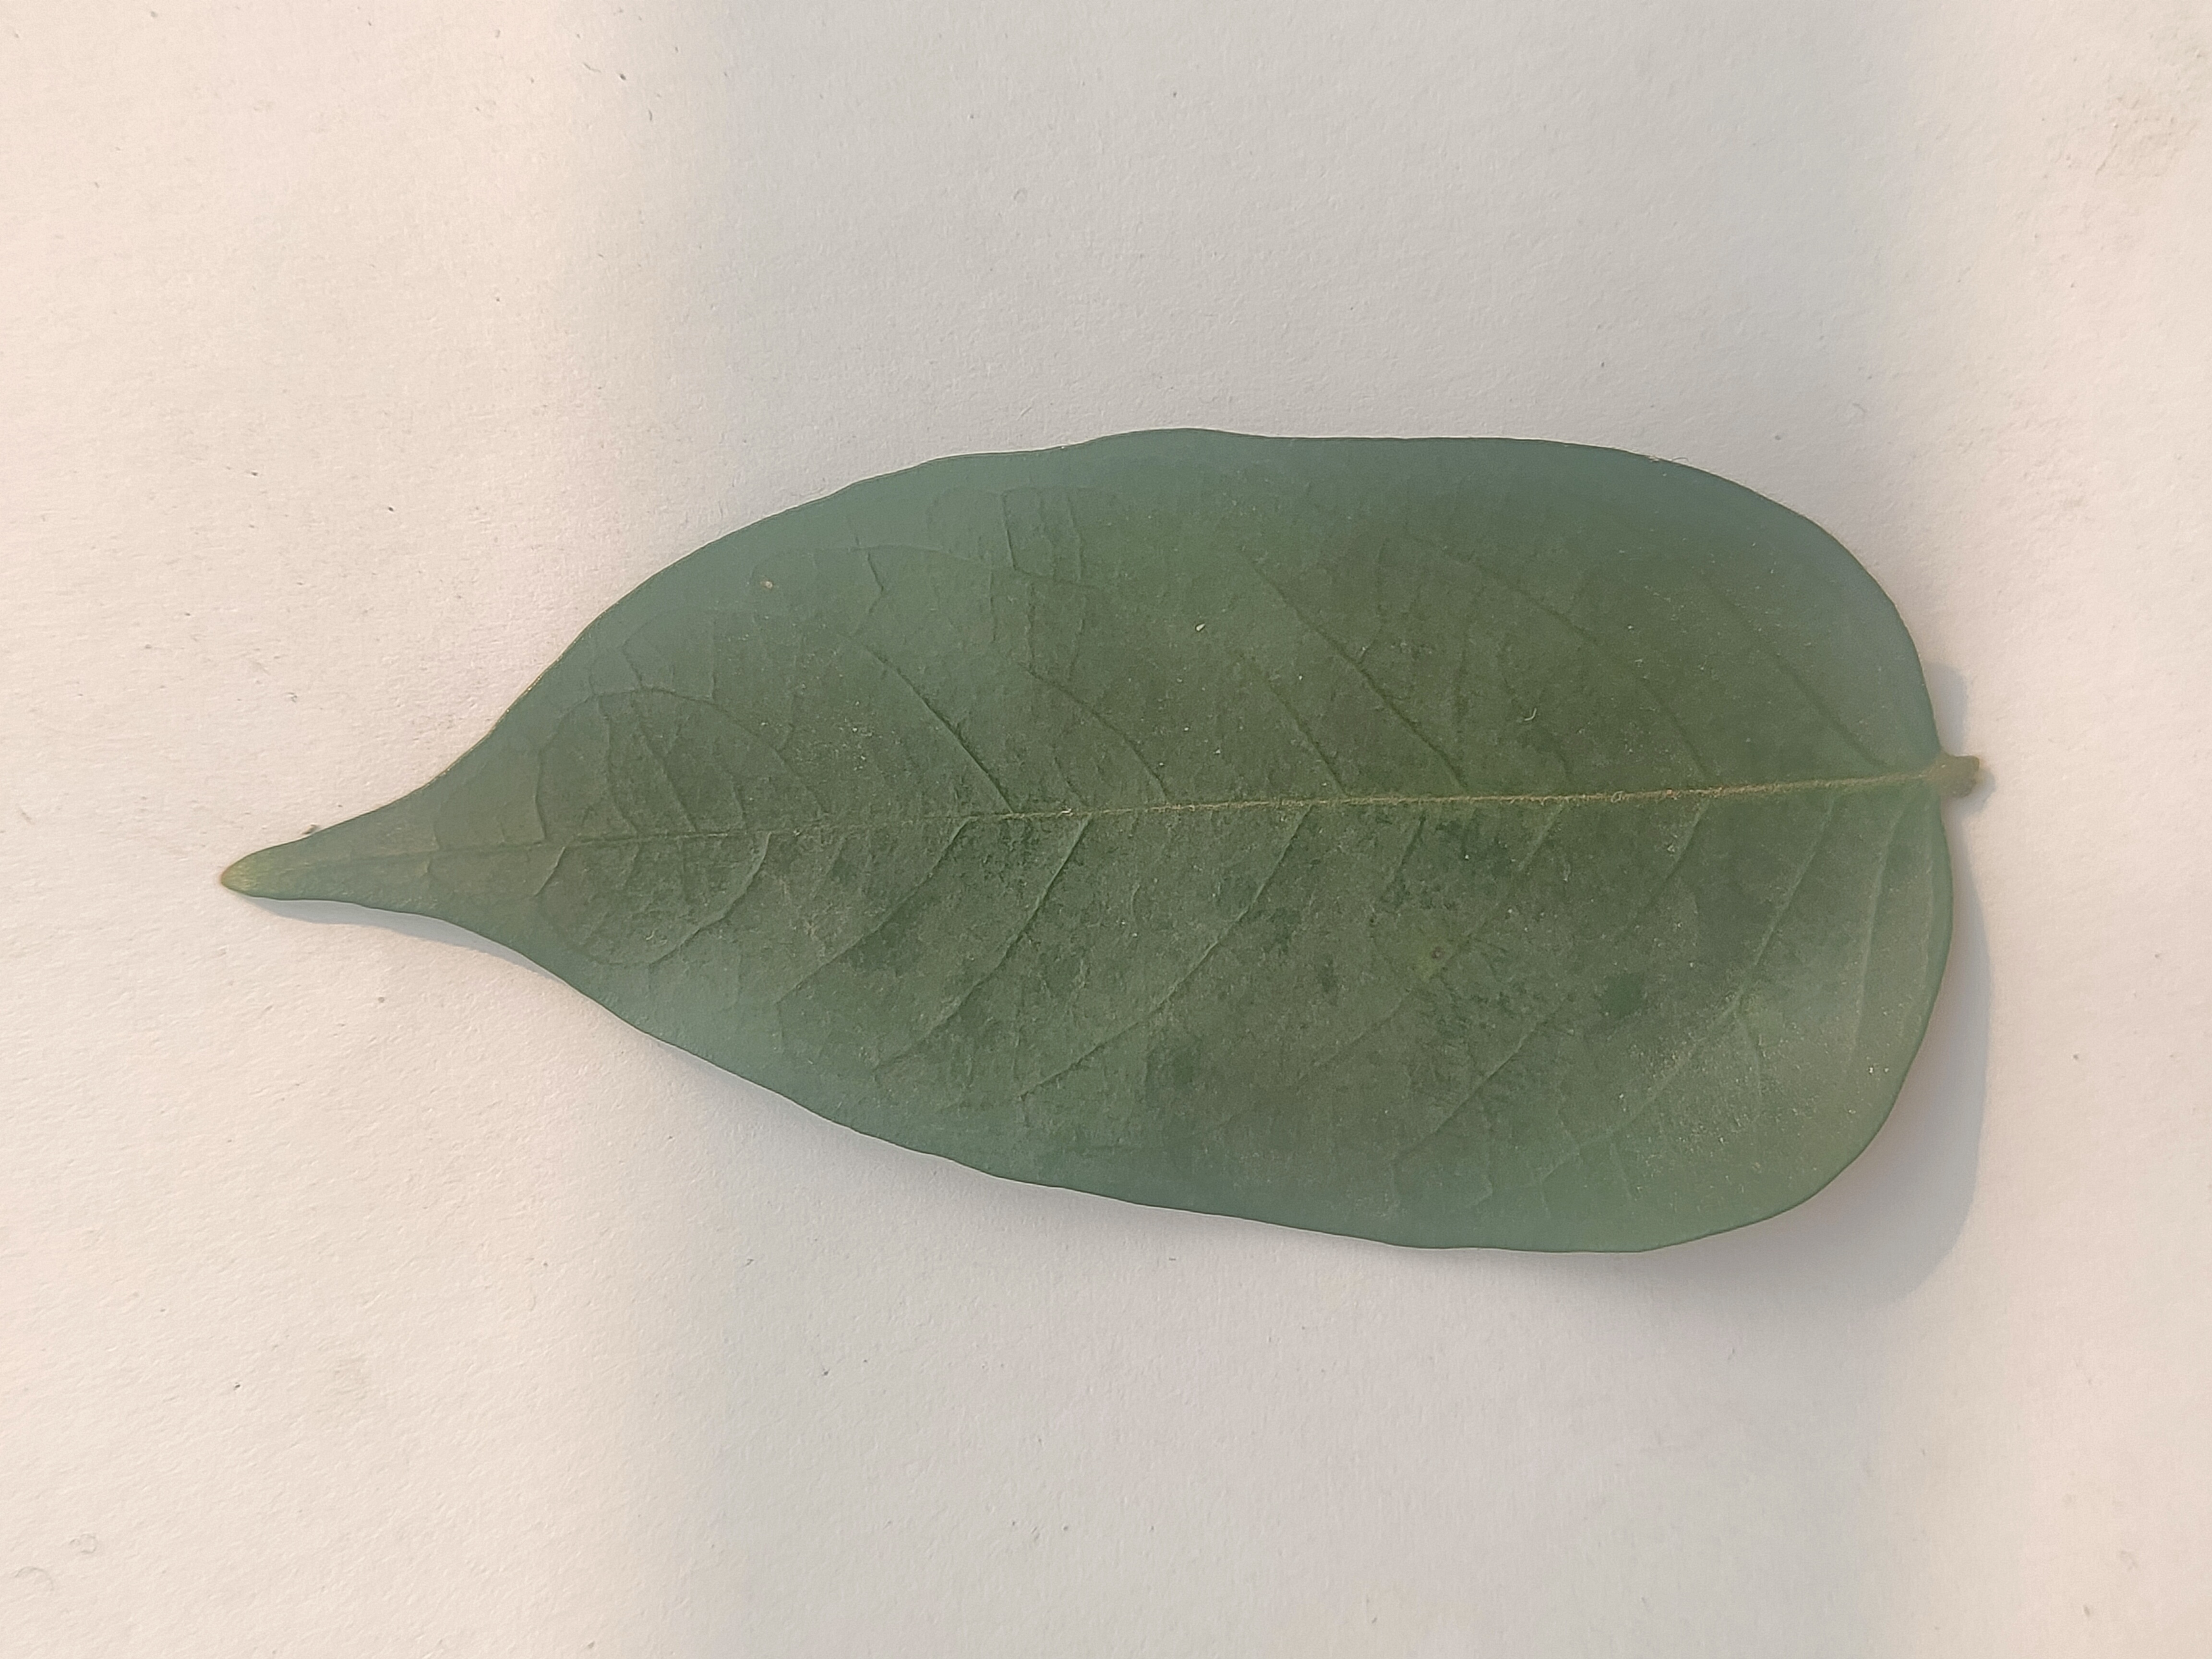
Leaf variety: Star Fruit